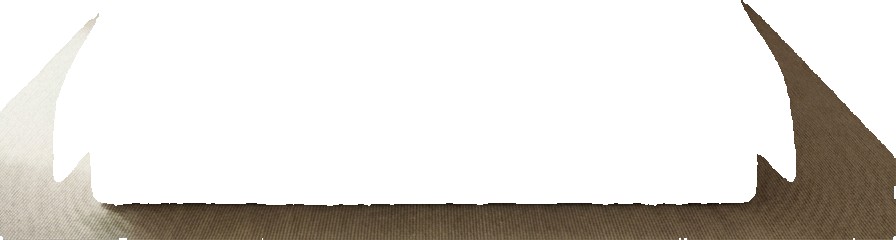
Surface category: rug